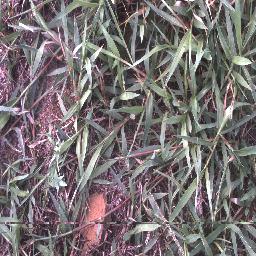
Label: negative